San Diego Aviators

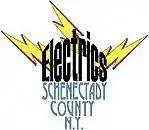
Schenectady County Electrics logo used from 1999 to 2000.

Following the 1998 season, Capital District Off-Track Betting Corp. withdrew from its sponsorship agreement with the OTBzz, and the team changed its name to the Schenectady County Electrics for the 1999 season. The name of the team's location was changed from New York to Schenectady County in exchange for a subsidy approved by the Schenectady County legislature.